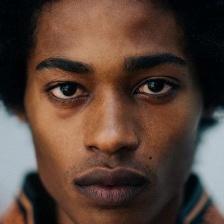
Label: faces